Frontier

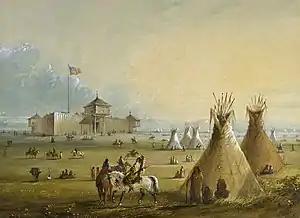
The first Fort Laramie as it looked prior to 1840. Painting from memory by Alfred Jacob Miller

In the earliest days of European settlement of the Atlantic Coast, the frontier was essentially any part of the forested interior of the continent beyond the fringe of existing settlements along the coast and the great rivers such as the St. Lawrence, Connecticut, Hudson, Delaware, Susquehanna River and James.